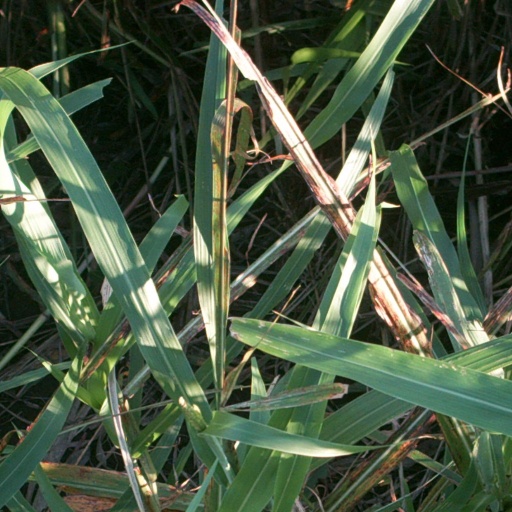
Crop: sorghum